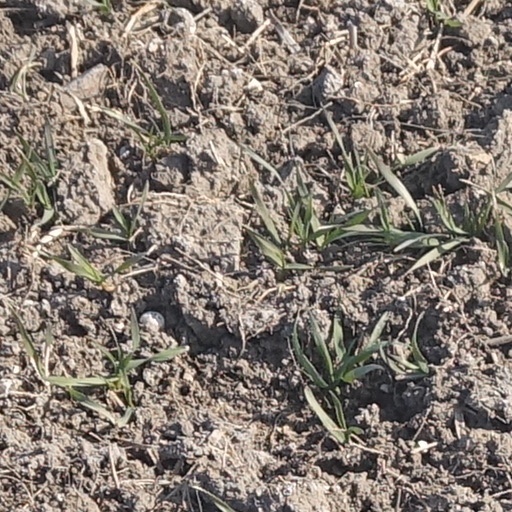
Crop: wheat